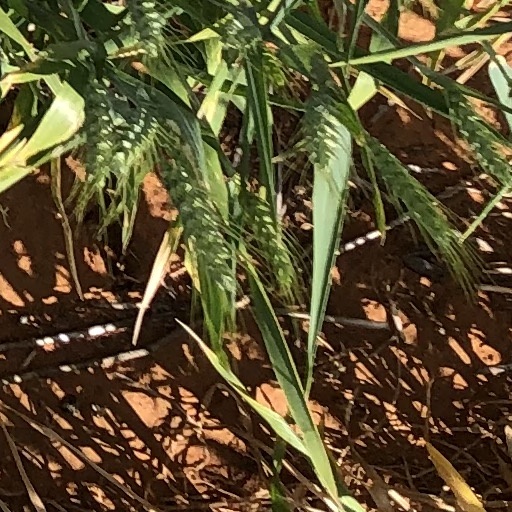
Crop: wheat